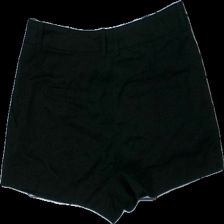
View: back
Type: Shorts
Category: Ladies
Brand: H&M
Brand text on label: divided
Colors: Black
Material: ?
Cut: Regular
Size: 36
Season: Summer
Damage location: bottom right
Price range: <50
Recommended usage: Export
Description: svarta shorts, nopprig